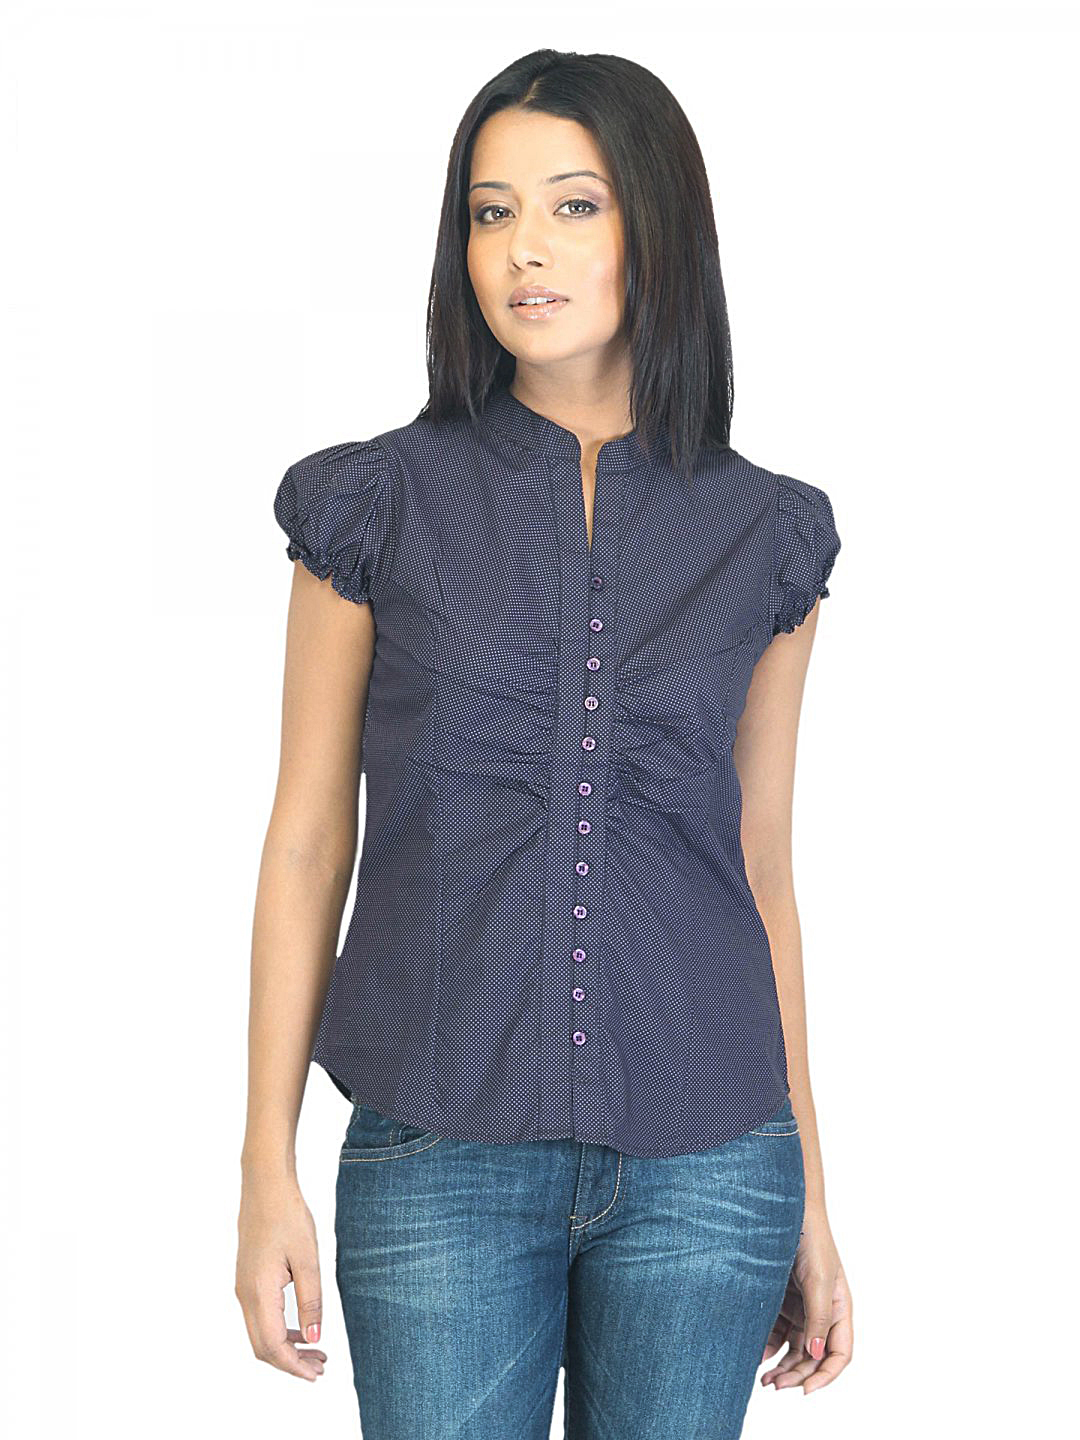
Scullers For Her Printed Purple Shirt
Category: Apparel / Topwear / Shirts
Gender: Women
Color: Purple
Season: Summer 2012
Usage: Casual